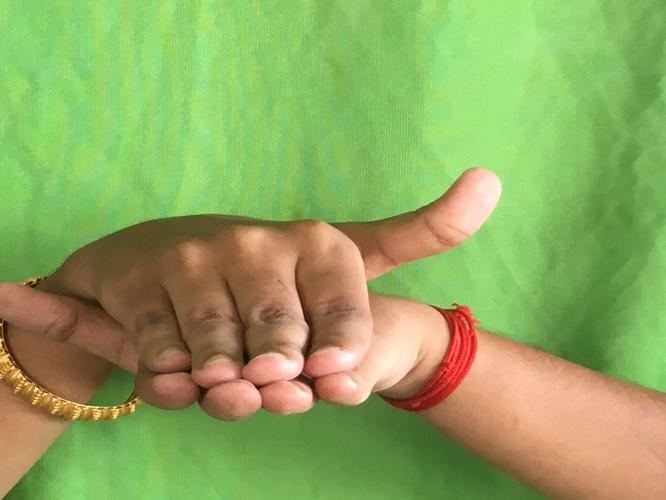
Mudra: Matsya
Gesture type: double_hand